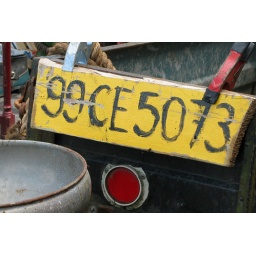
Picture of a licence plate on a trailer taken on a little market in Ennis, Ireland.